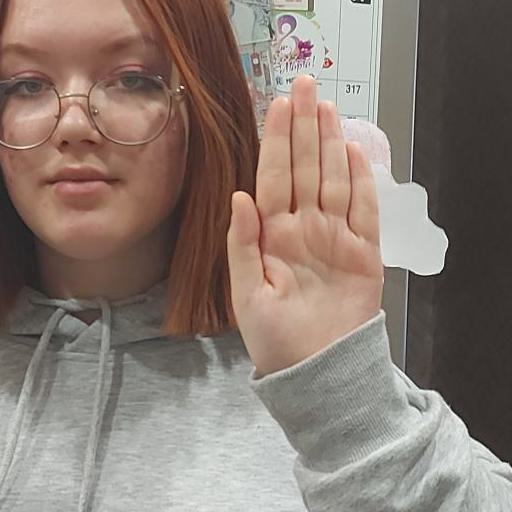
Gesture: stop